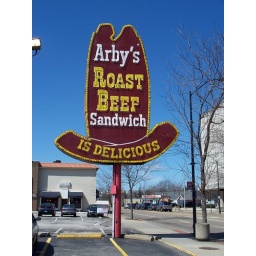
Old neon Arby's big hat sign in Akron, Ohio.